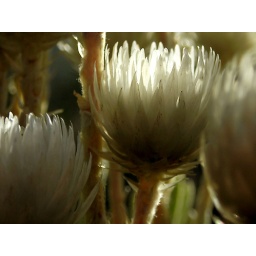
These white papery flowers are everywhere now. This was taken while walking in Silvermine Nature Reserve on the weekend.